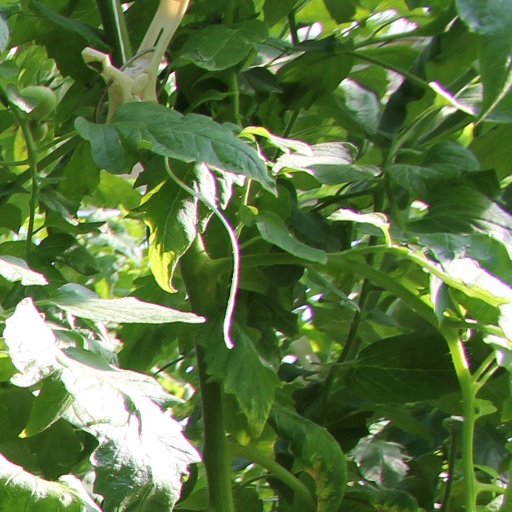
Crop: tomato